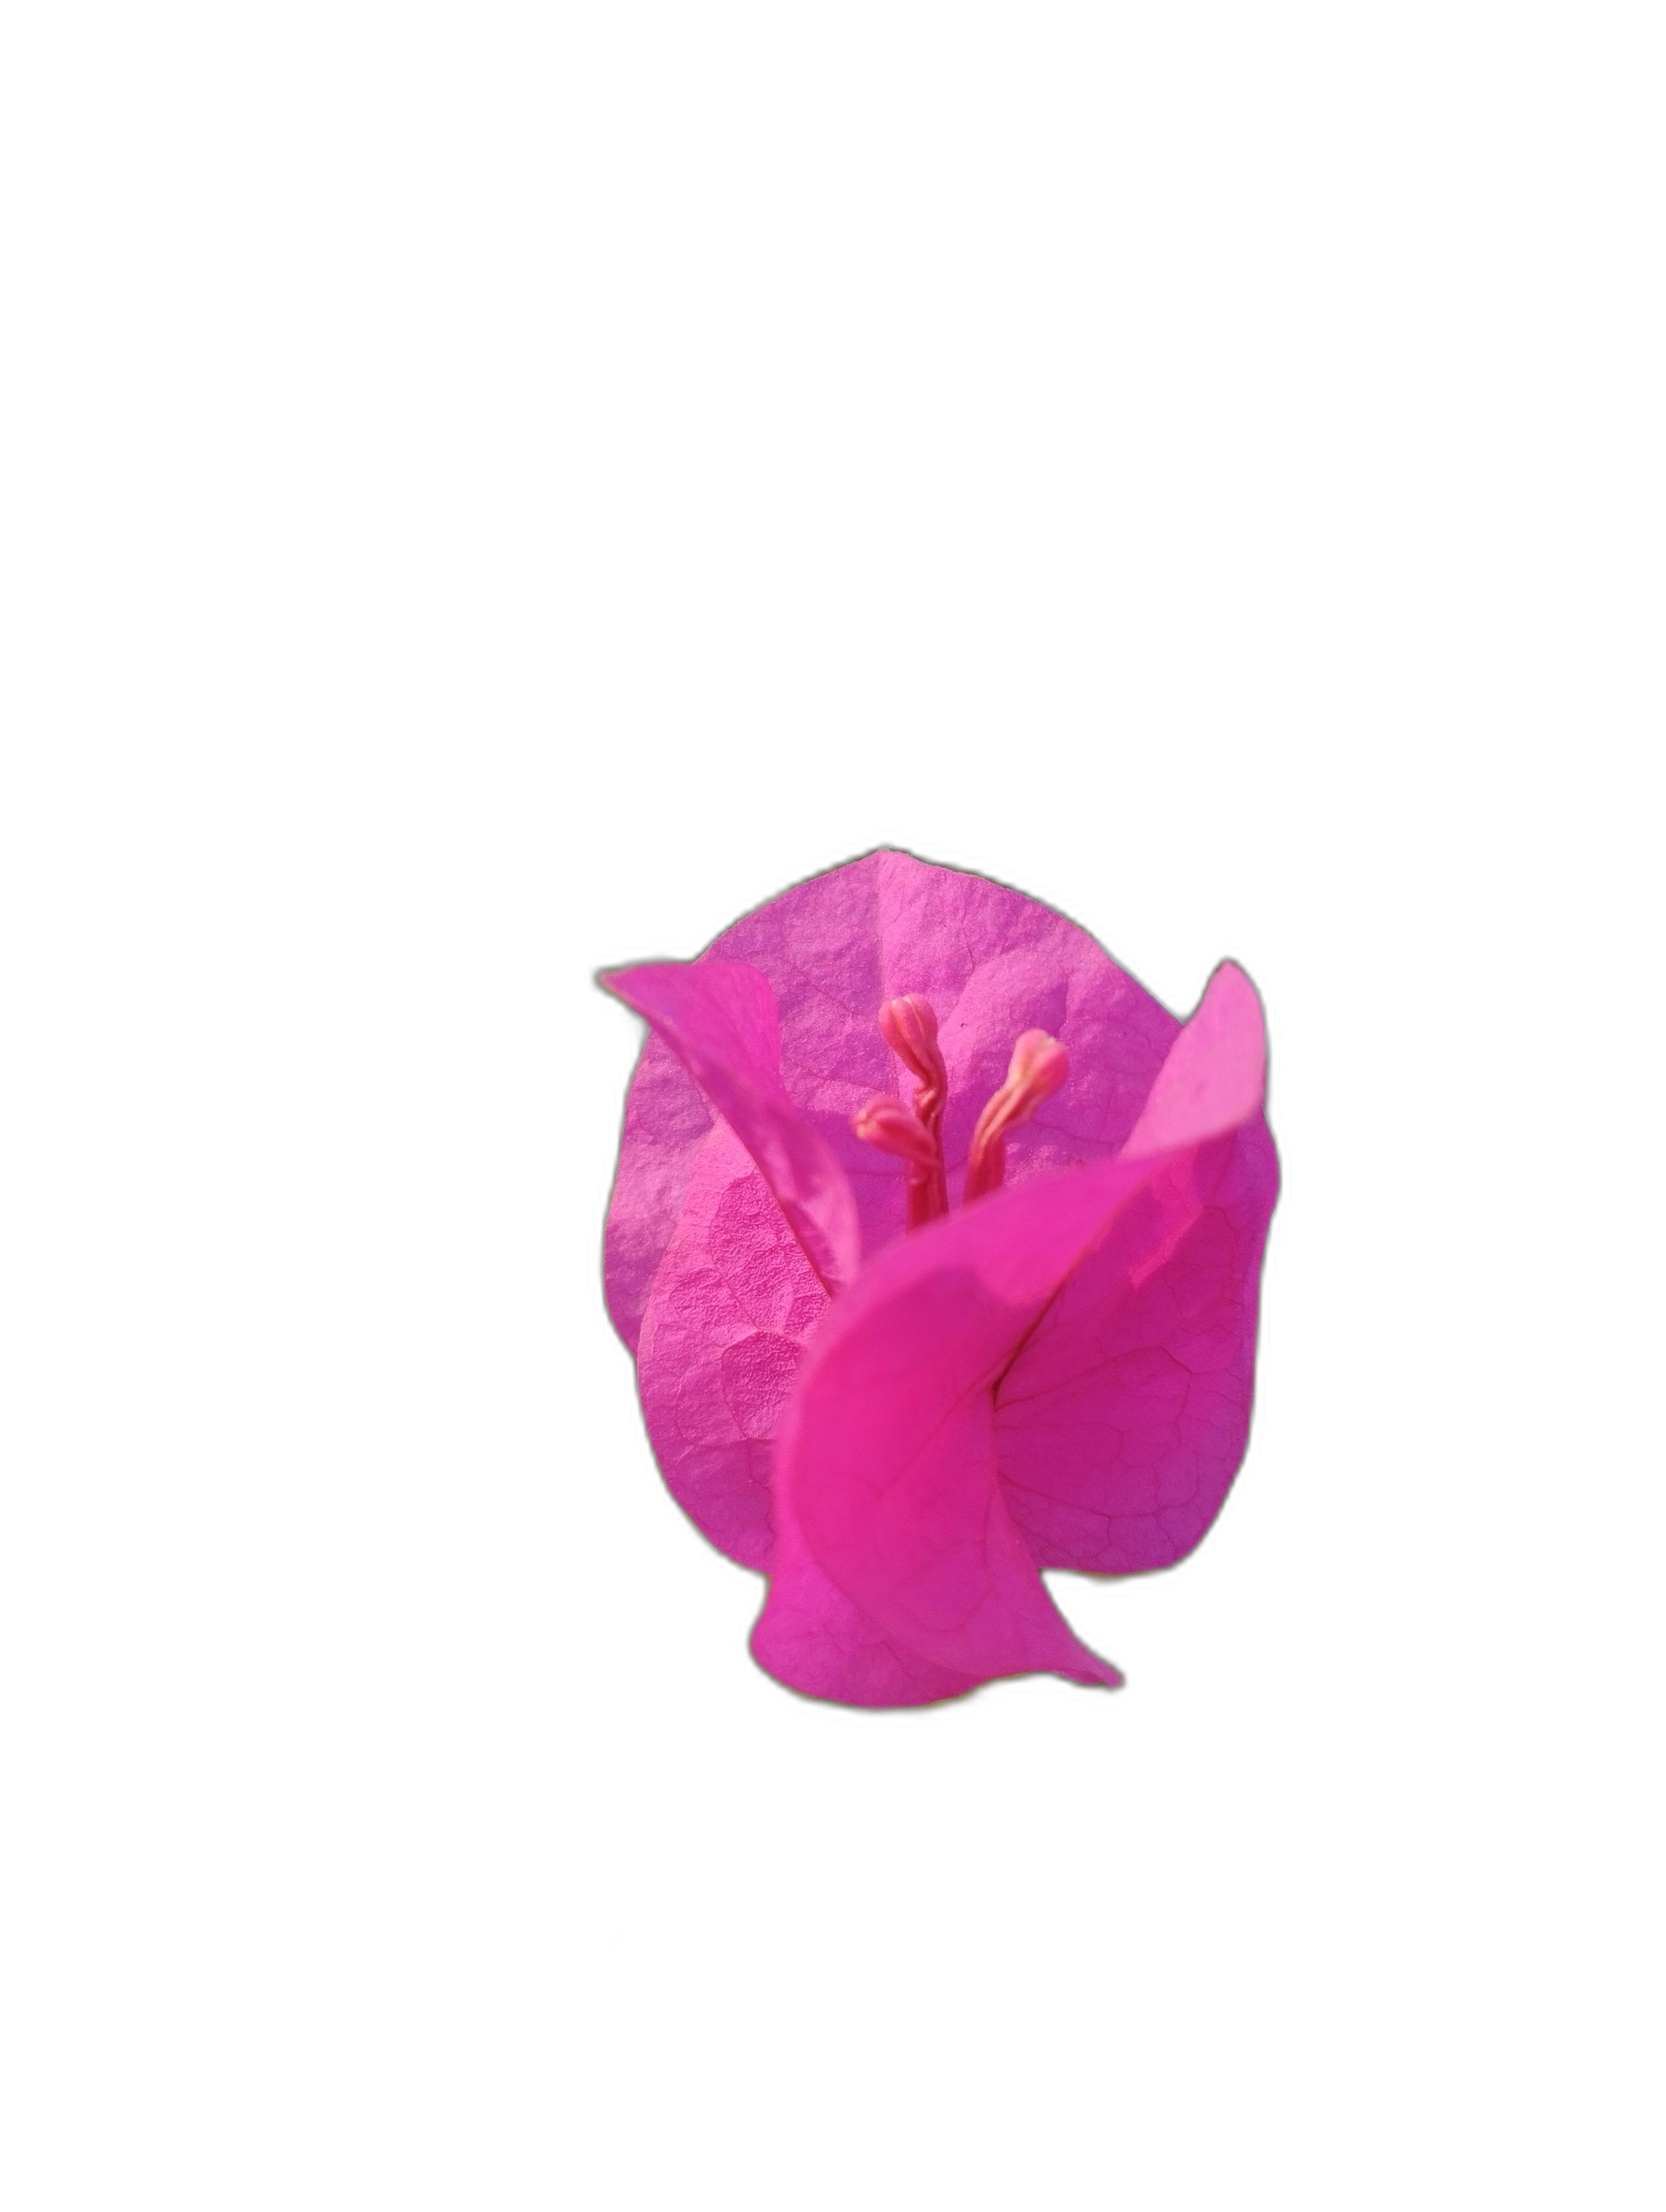
Label: Bougainvillea